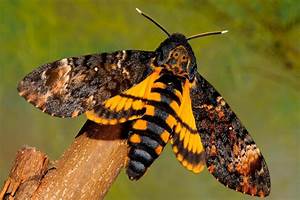
Label: farfalla